Question: Please indicate a possible affordance area of the apple that can be used for eating
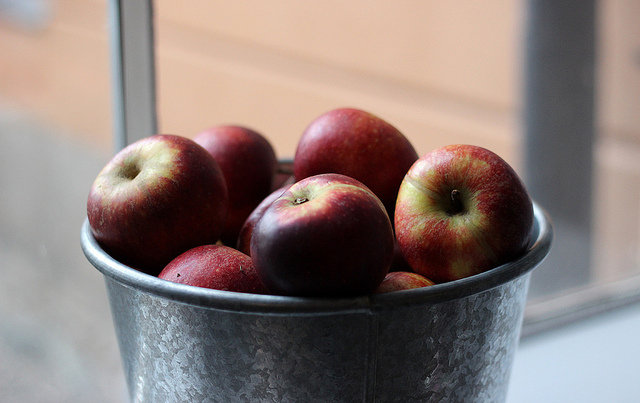
Answer: [371.5, 162, 541.5, 275]